Arturo Salazar Valencia

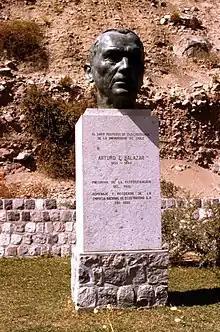
Bust of A. E. Salazar at Cipreses power plant, 1955

In 1902 he married Hortensia Justiniano Maturana, and of their children three survived: Hortensia (Kitty), Eugenio and Renato. Following their father's steps, both sons became engineers specializing in the area of electrical power development. Salazar had three sisters: Clementina, Rosa Elvira and Fortunata, of which only the latter outlived him.